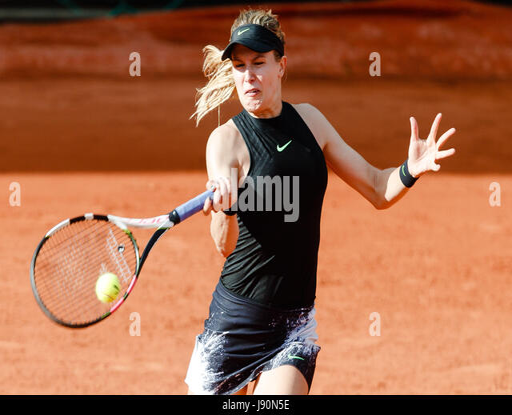
is in action during her first round match at the tennis